Manuel Burgos

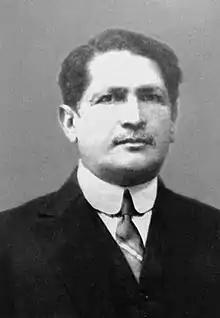
Manuel Burgos

Don Manuel Burgos (3 December 1871 – 2 July 1947) was a Paraguayan politician and a medical doctor. He served as Vice President of Paraguay from 1924 to 1928.